Molytinae

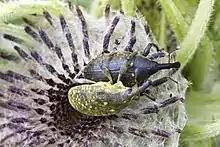
"Liparus" - MHNT

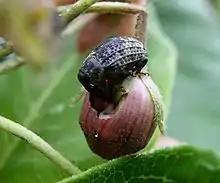
"Rhyssomatus lineaticollis" on milkweed bud

Molytinae is a subfamily of weevils described by Carl Johan Schönherr in 1823.